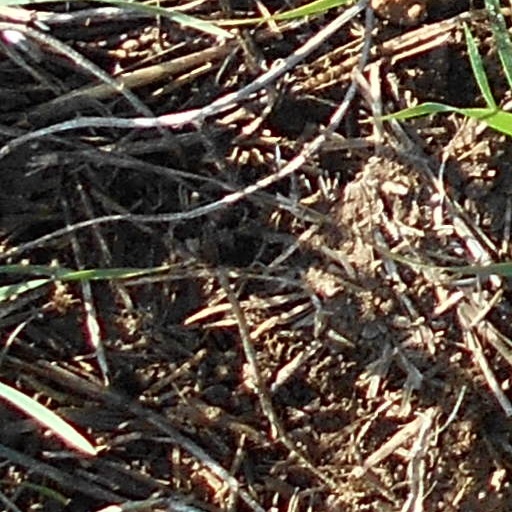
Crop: wheat